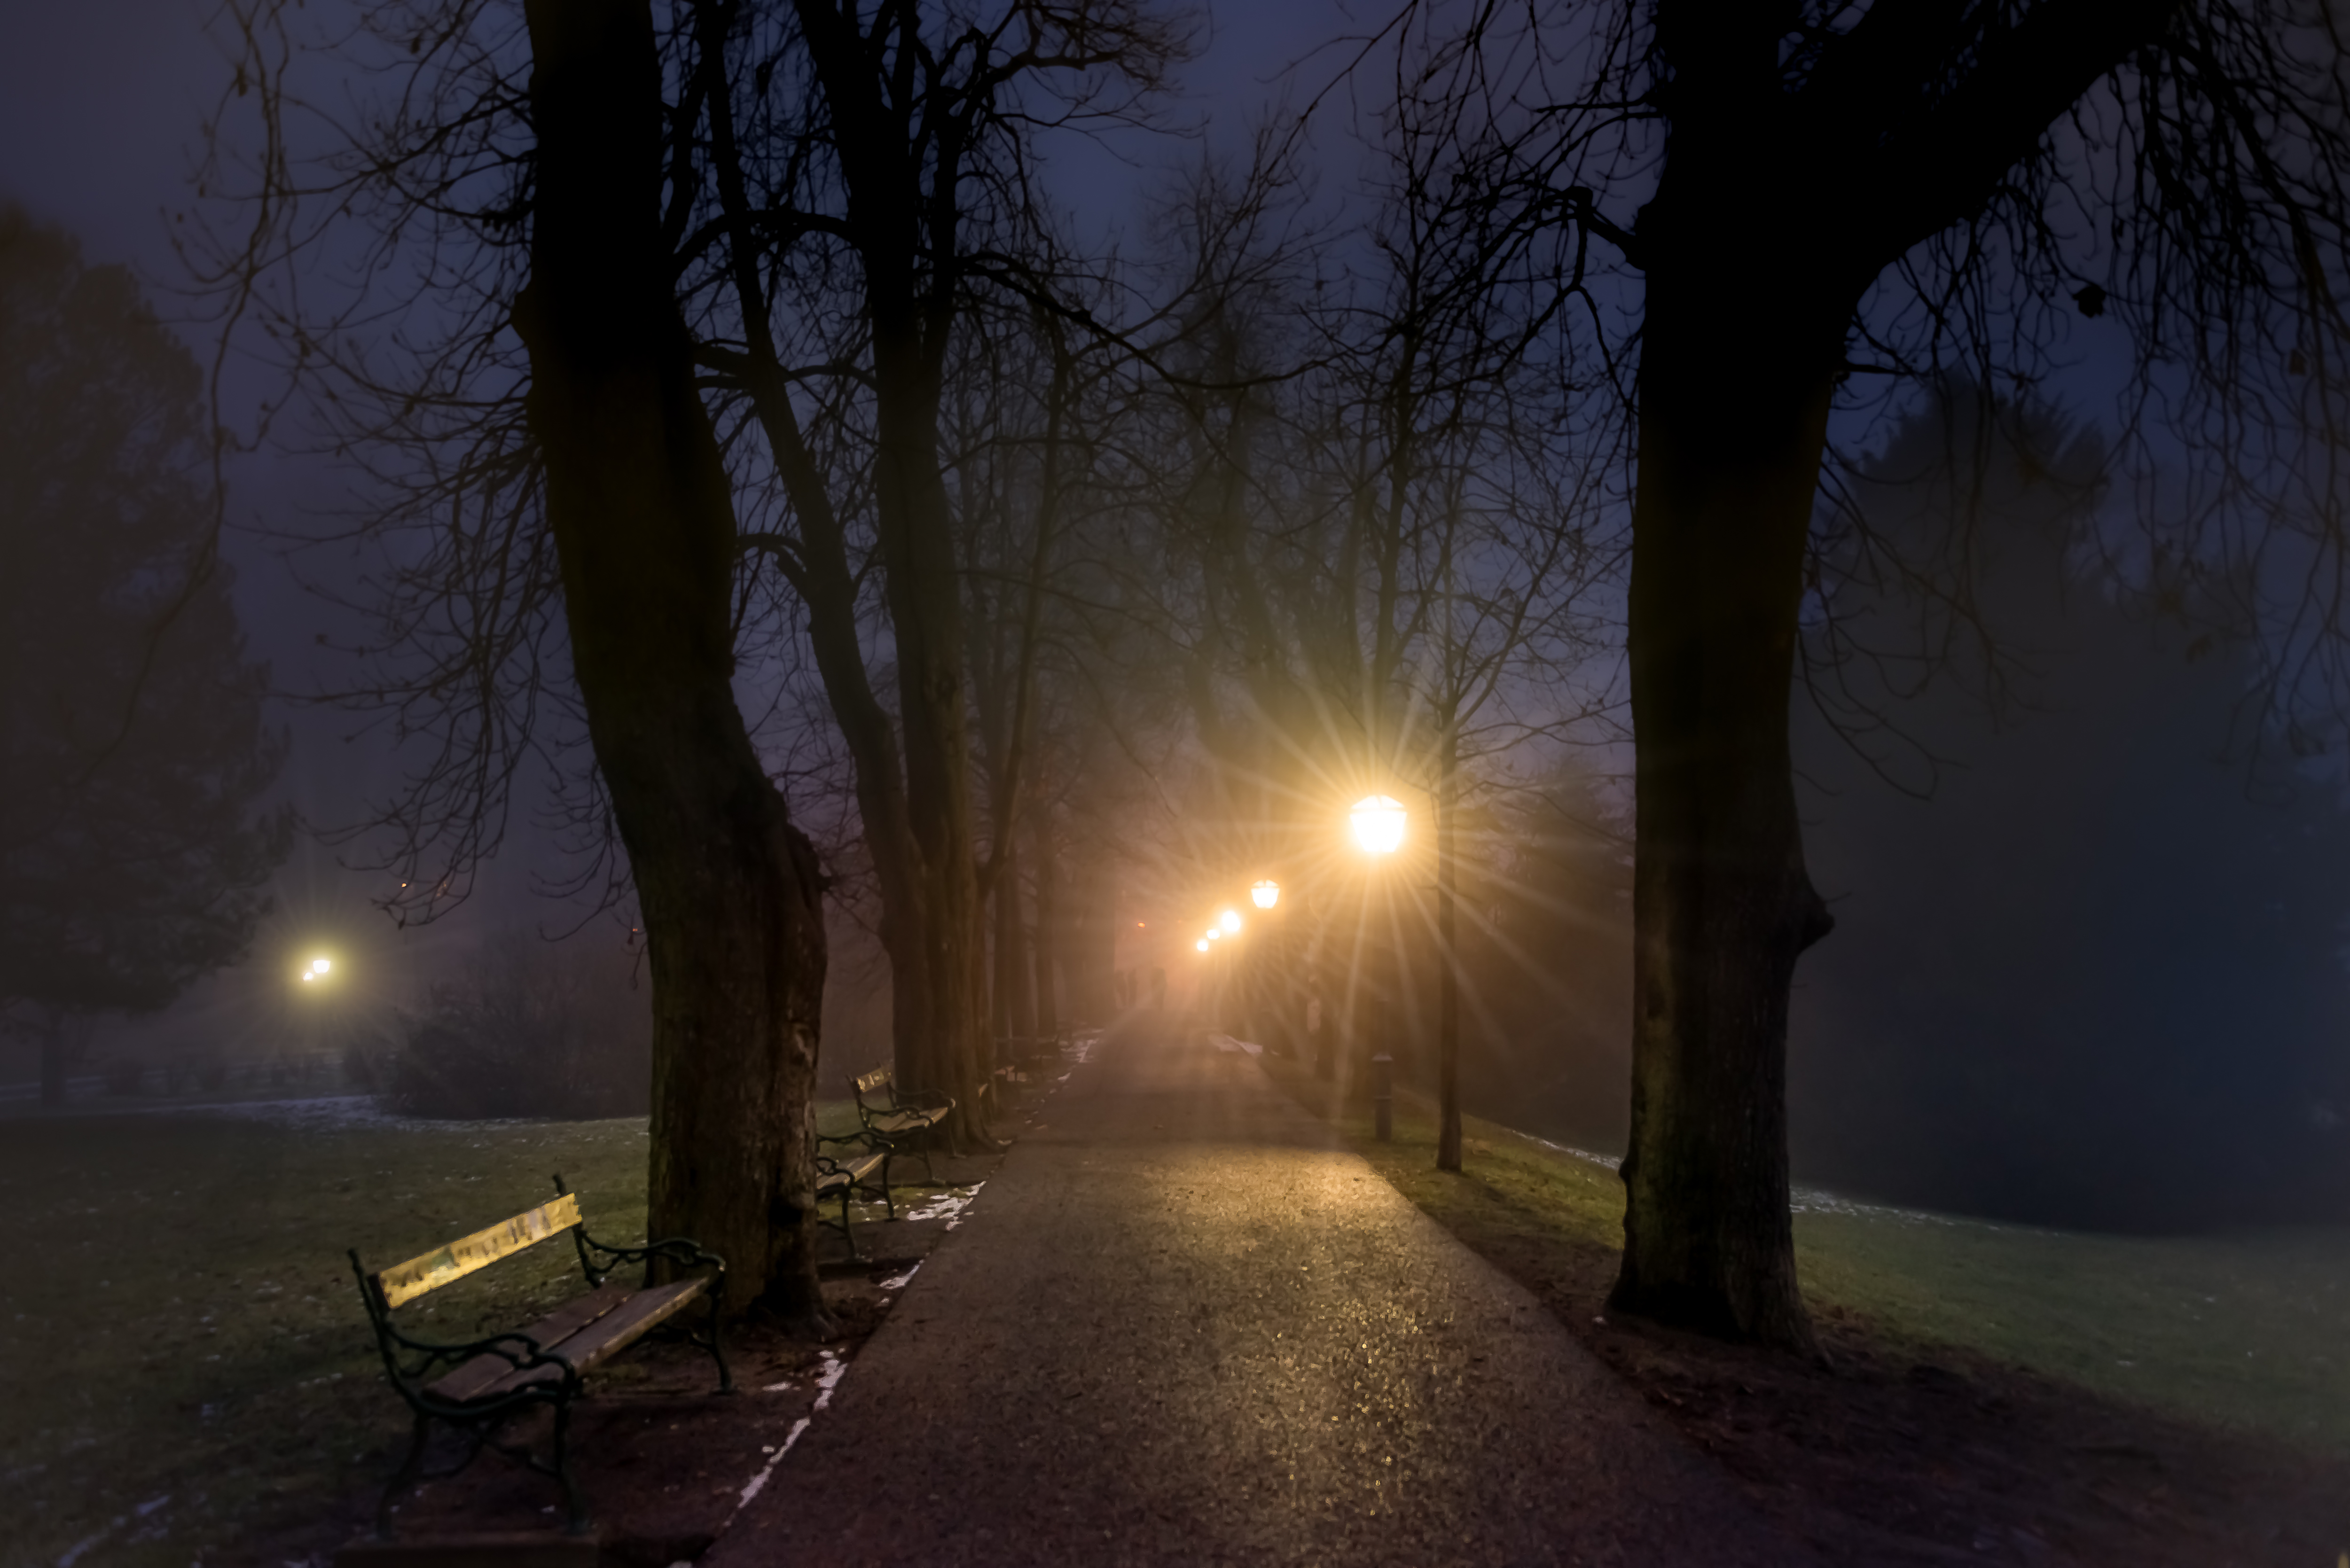
tree, forest, outdoor, silhouette, snow, winter, light, fog, sunrise, mist, night, sunlight, morning, alley, dawn, atmosphere, dusk, evening, weather, haze, romantic, darkness, blue, yellow, garden, season, moonlight, austria, trees, lights, shadows, misty, magic, bume, midnight, sterreich, stadtpark, citypark, graz, screenshot, atmospheric phenomenon